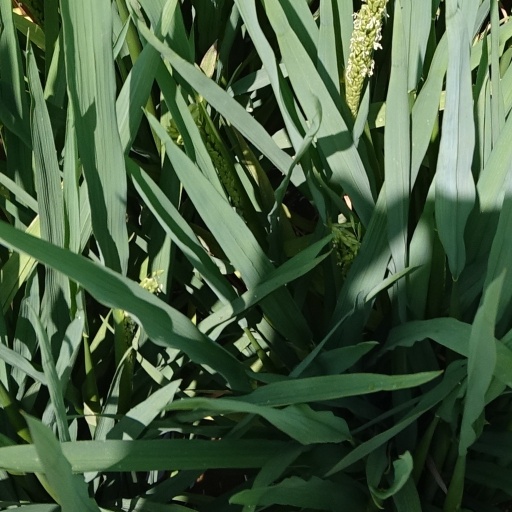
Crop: rice